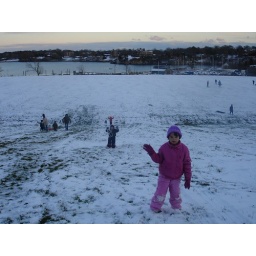
Sledding hill by the house in Newport Rhode Island